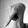
ASL letter: Q